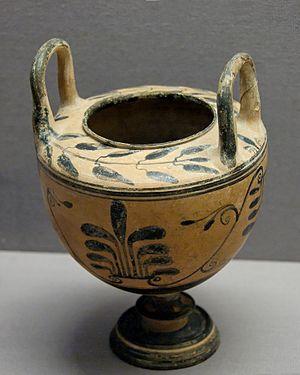
Pyxis à décor de palmettes stylisées et de fleurs, style grec oriental (peut-être Rhodes ou Asie mineure), vers 300 av. J.-C. Provenance